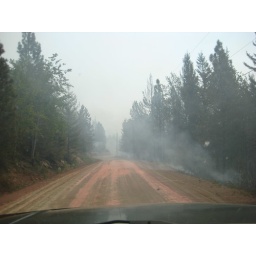
You can see the red fire retardant on the road dropped by the bombers.